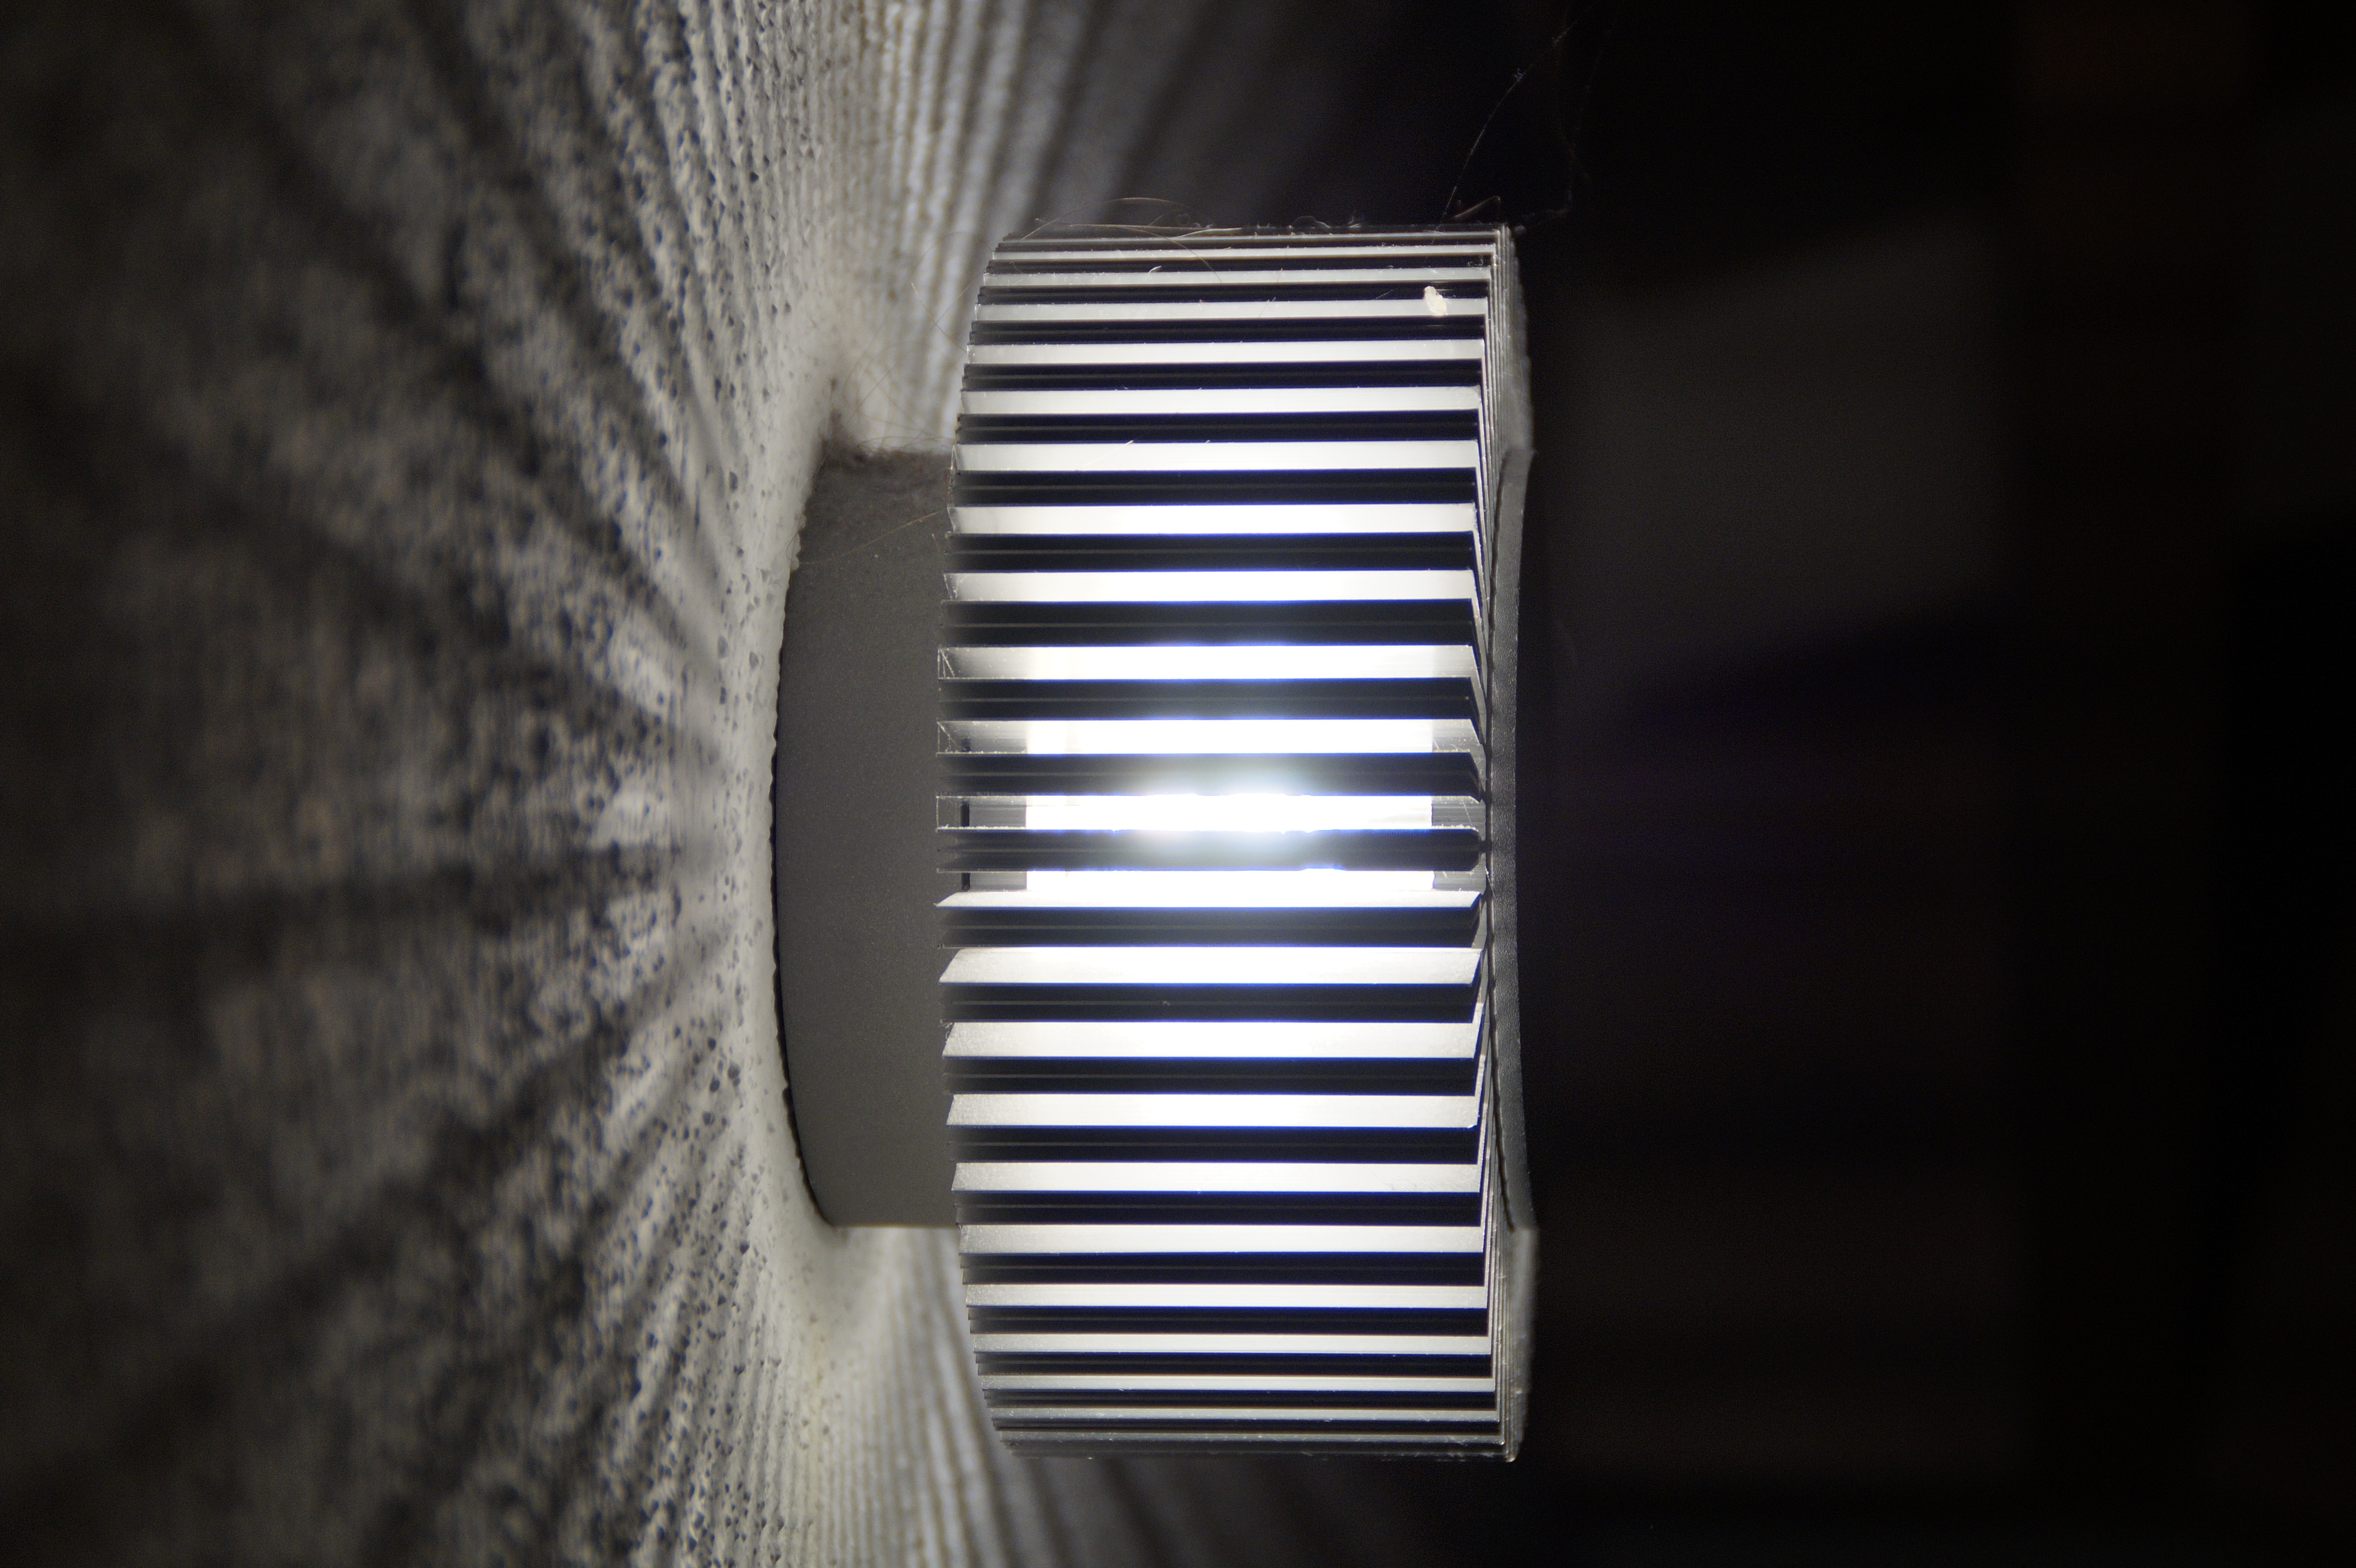
light, black and white, structure, white, texture, wall, dark, decoration, line, shadow, contrast, darkness, lamp, object, black, lighting, modern, page, illuminated, deco, interior design, bright, light fixture, rays, side, shape, shadow play, window covering, light object